William V, Landgrave of Hesse-Kassel

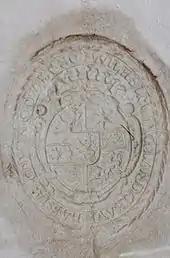
Seal of Landgrave William V

William's first order was to obey the verdict and to stabilise the economic situation of the landgraviate. He fought against the "Kipper und Wipper" debasement crisis and aimed at reducing the debt burden. In the Thirty Years' War, he allied with his relative King Gustavus Adolphus of Sweden, whose army disembarked on 6 July 1630 in Pomerania.